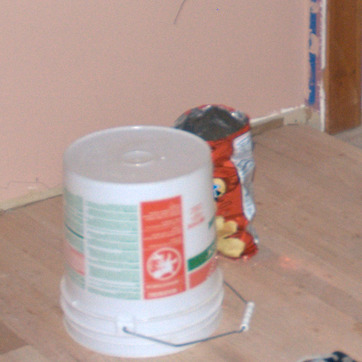
Material: plastic